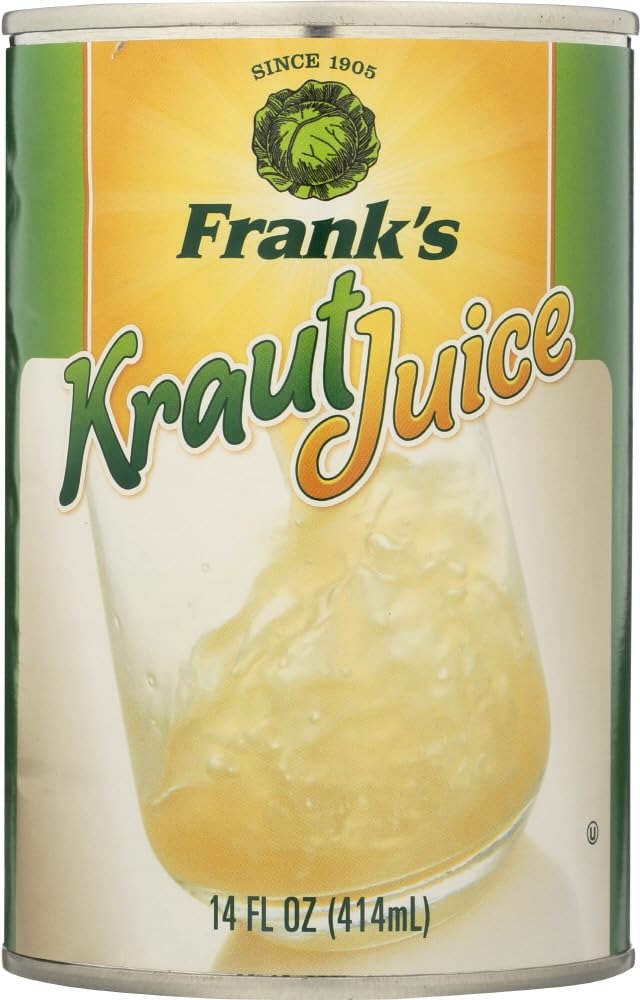
Item Name: Franks Kraut Juice, 14 Fl Oz (Pack of 12)
Bullet Point 1: All-natural
Bullet Point 2: High quality
Bullet Point 3: Hand made in small batches
Product Description: Frank's Kraut Juice, you will find a quality cabbage juice that can be used in a variety of recipes.Handmade juice that is manufactured in small batches to help ensure the best quality product.
Value: 168.0
Unit: Fl Oz

Price: 38.99